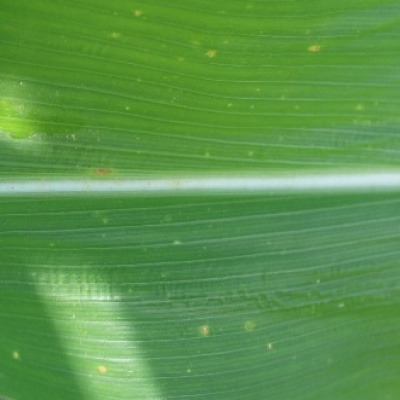
Label: Corn_(Maize)___Leaf_Spot